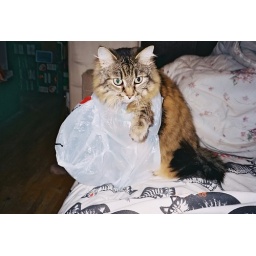
Tija caught in a plastic bag